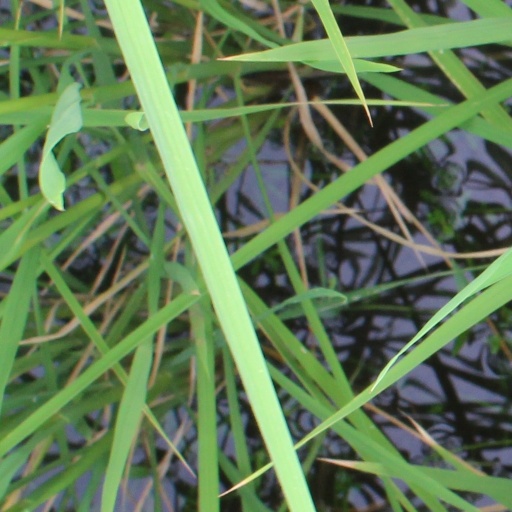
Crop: rice